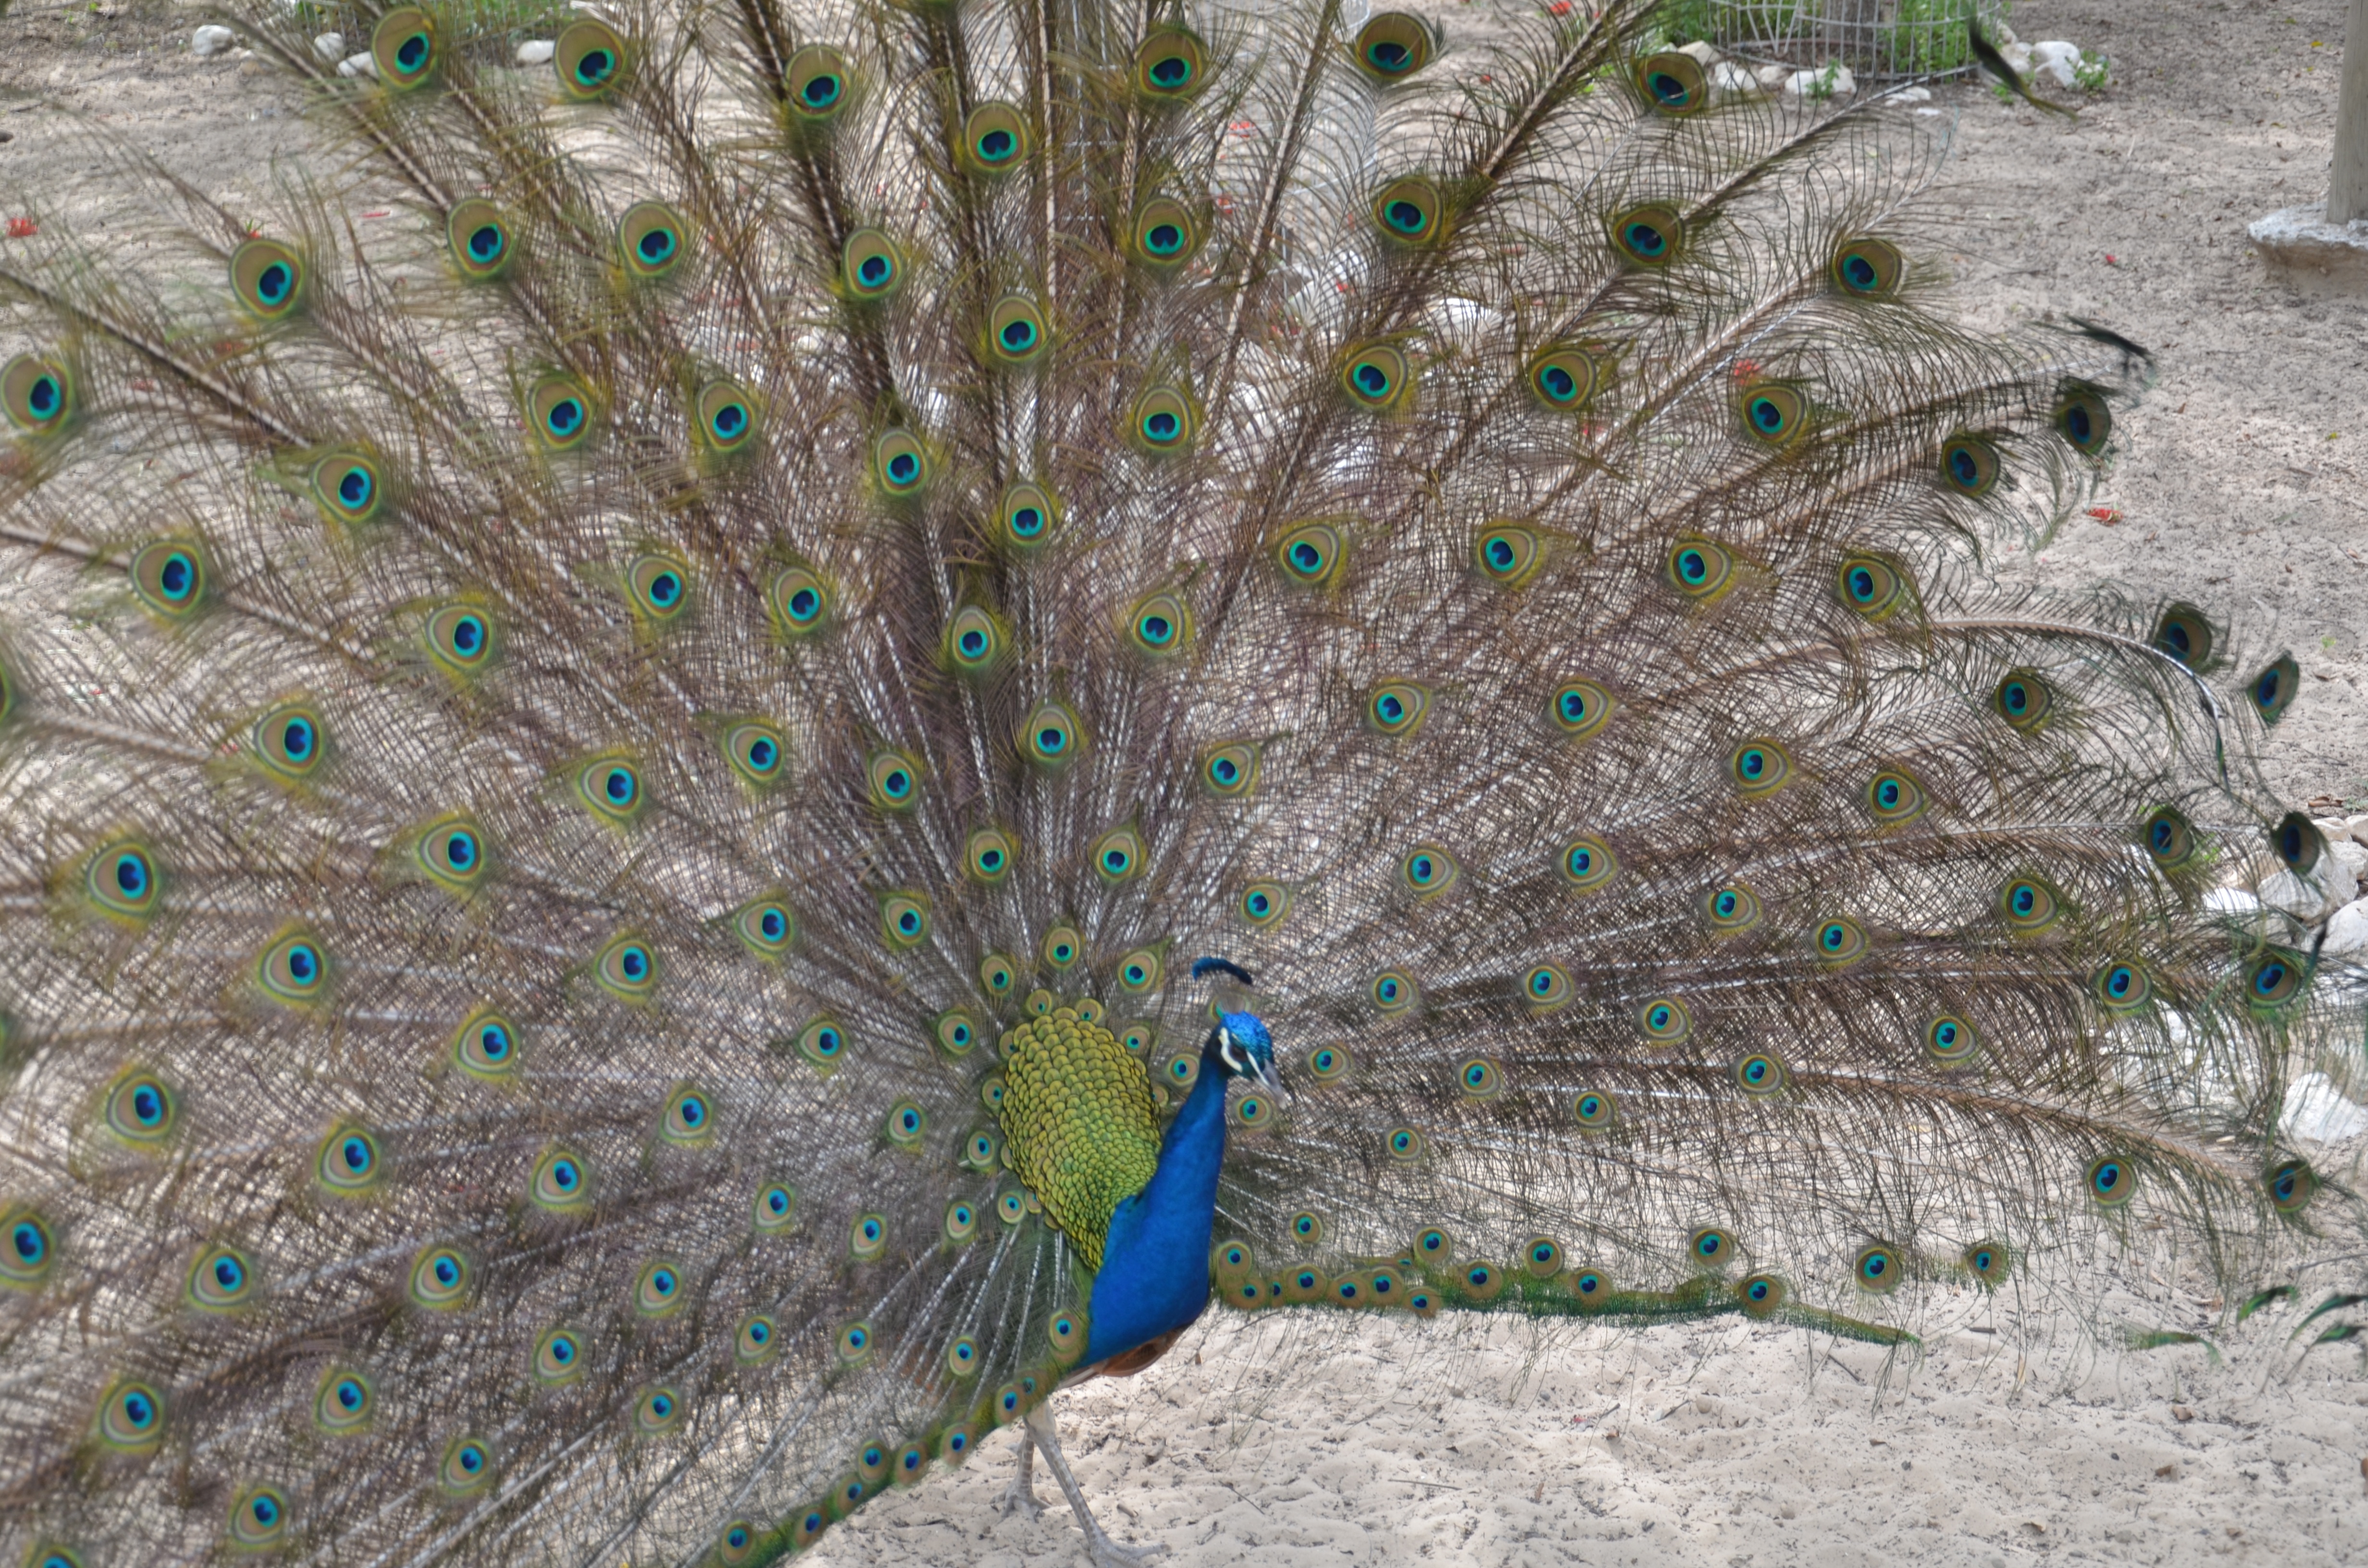
open, bird, wing, animal, colorful, fauna, galliformes, vertebrate, peafowl, phasianidae